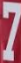
Number: 7